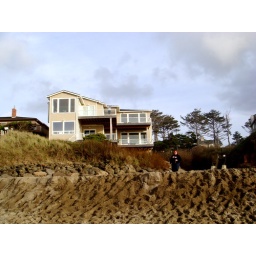
our beach house in lincoln city